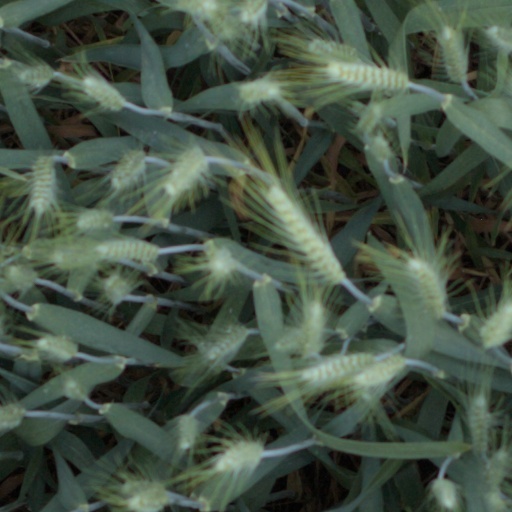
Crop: wheat